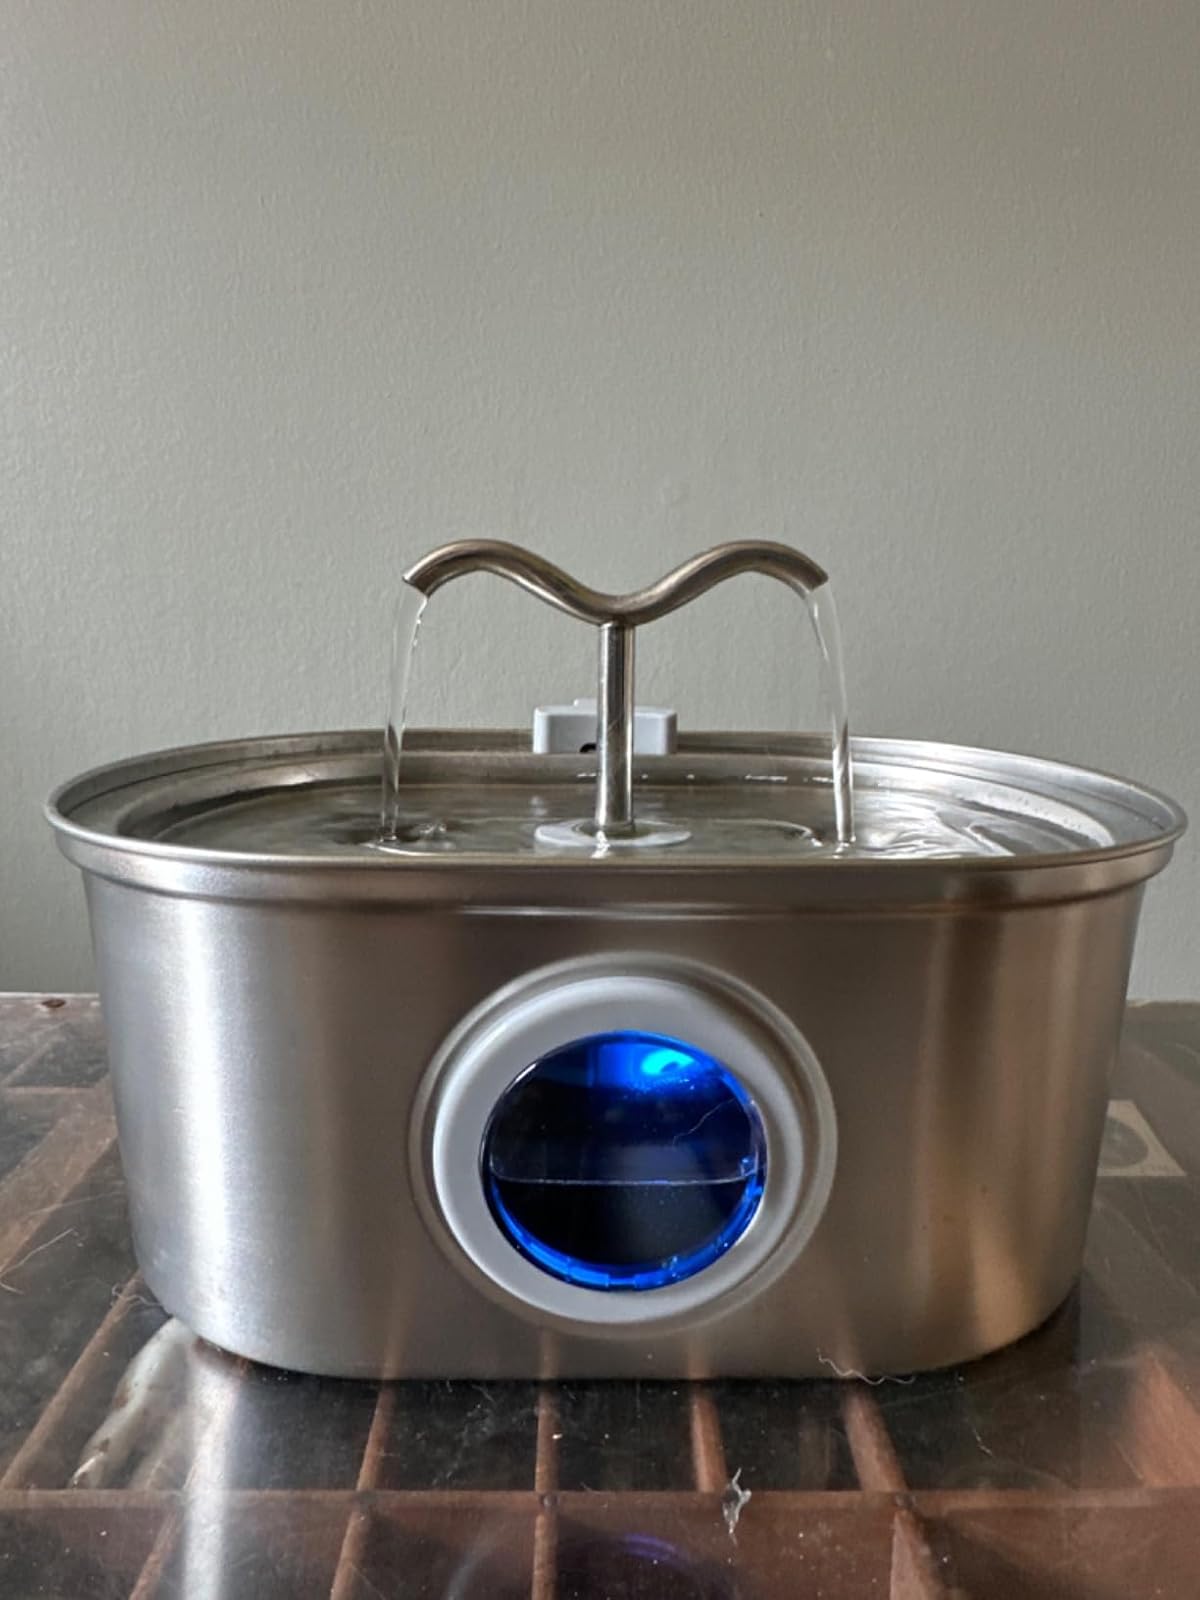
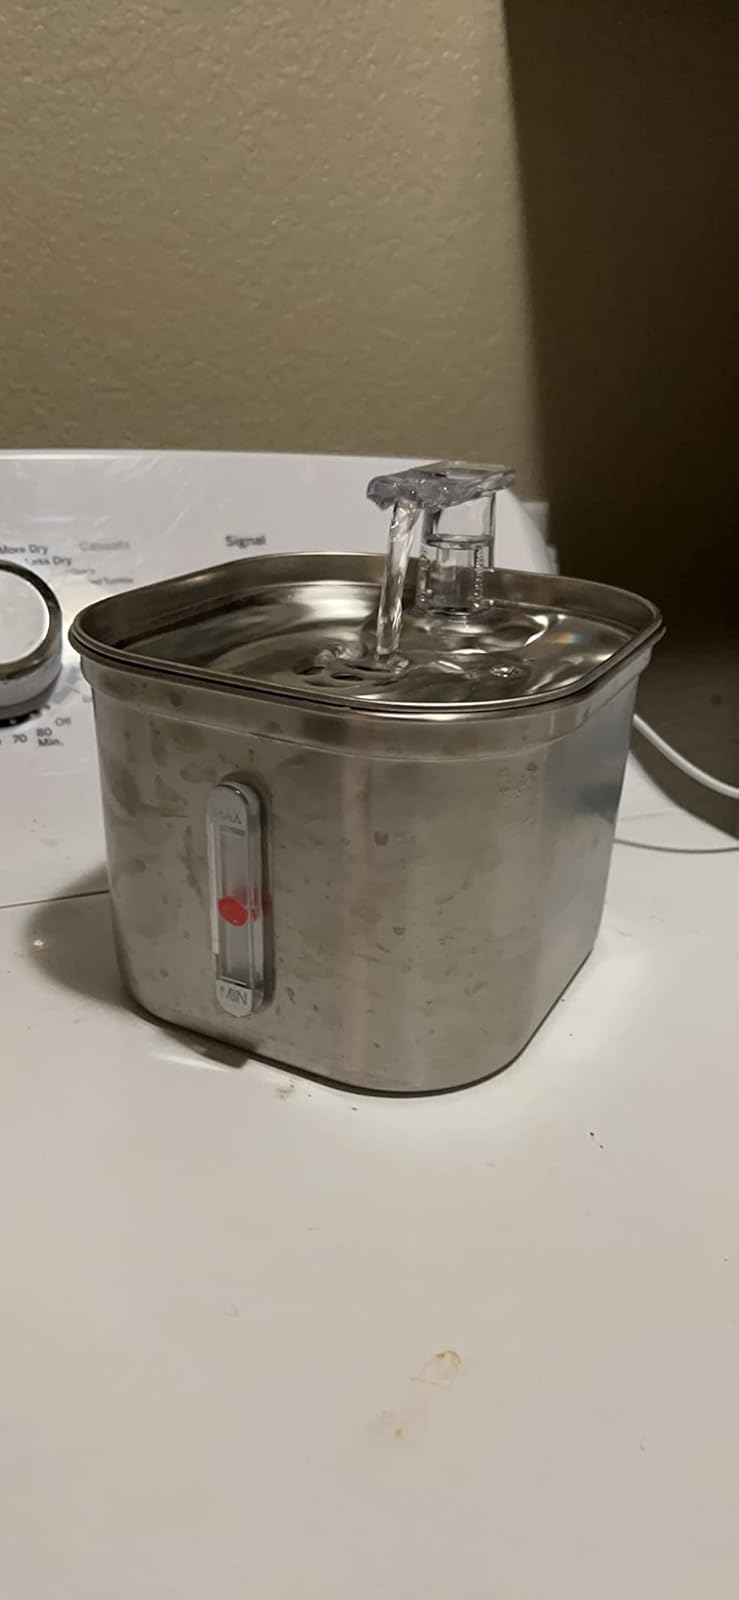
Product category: items_bowl
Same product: no